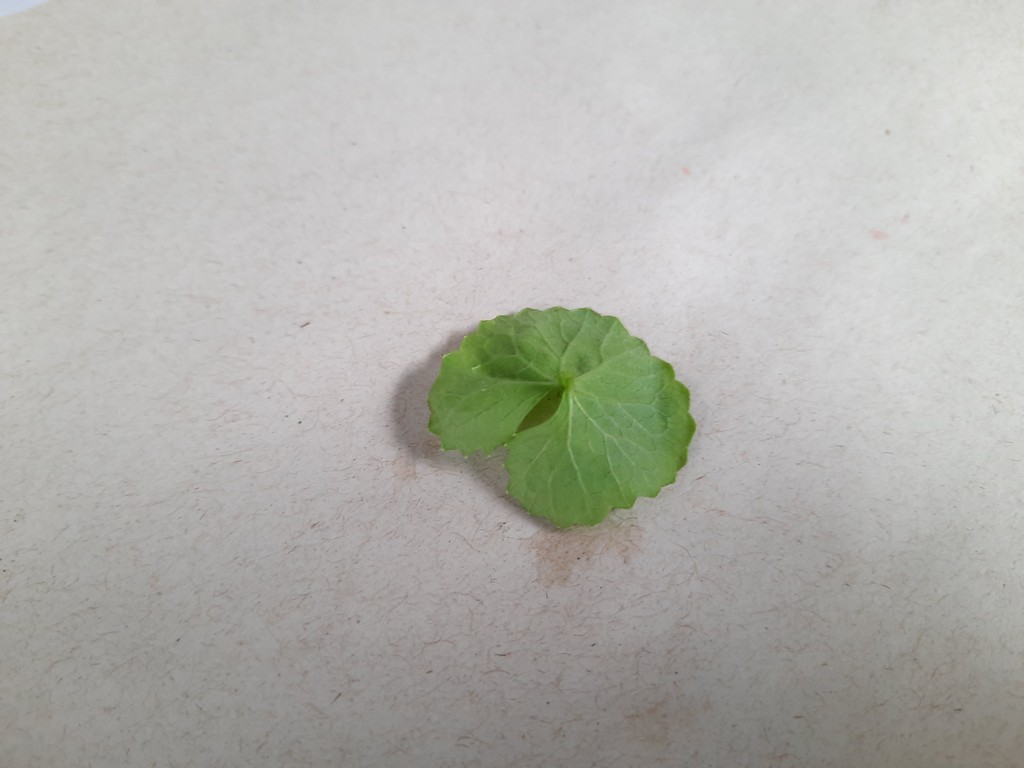
Label: Healthy